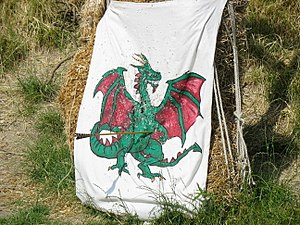
Bueskydning
Mål for bueskydning på Middelaldercentret.
Skydeskive for bue og pil i Middelaldercentret ved Nykøbing Falster.
Bueskydning er en aktivitet, der går ud på at ramme et mål ved at skyde pile af sted ved hjælp af en bue.